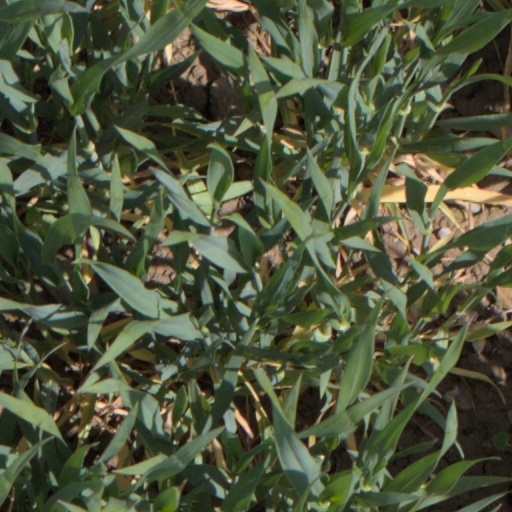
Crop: wheat